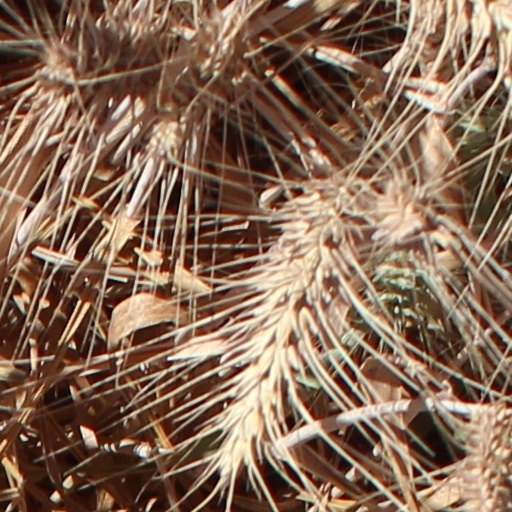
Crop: wheat